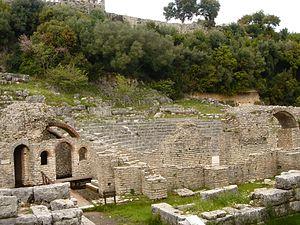
Butrint (Albanie) Español: Butrinto 日本語: ブトリント 中文: 布特林特